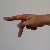
The image shows a hand gesture representing the letter 'P' in Indian Sign Language.